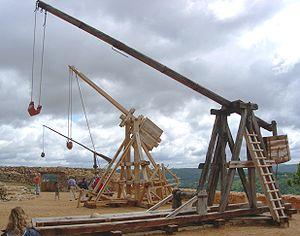
Le trébuchet fait partie des pièces d’artillerie médiévales dites à contrepoids.